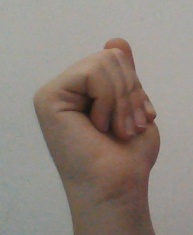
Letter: saad